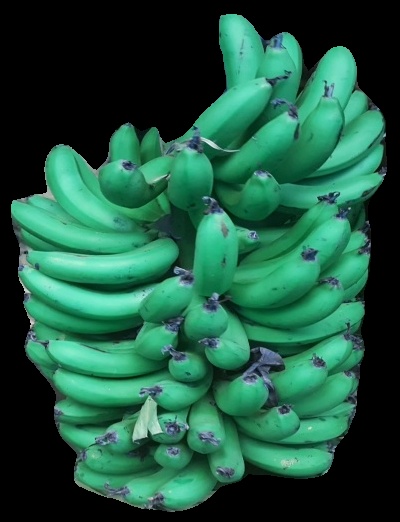
Variety: pachbale
Grade: grade1